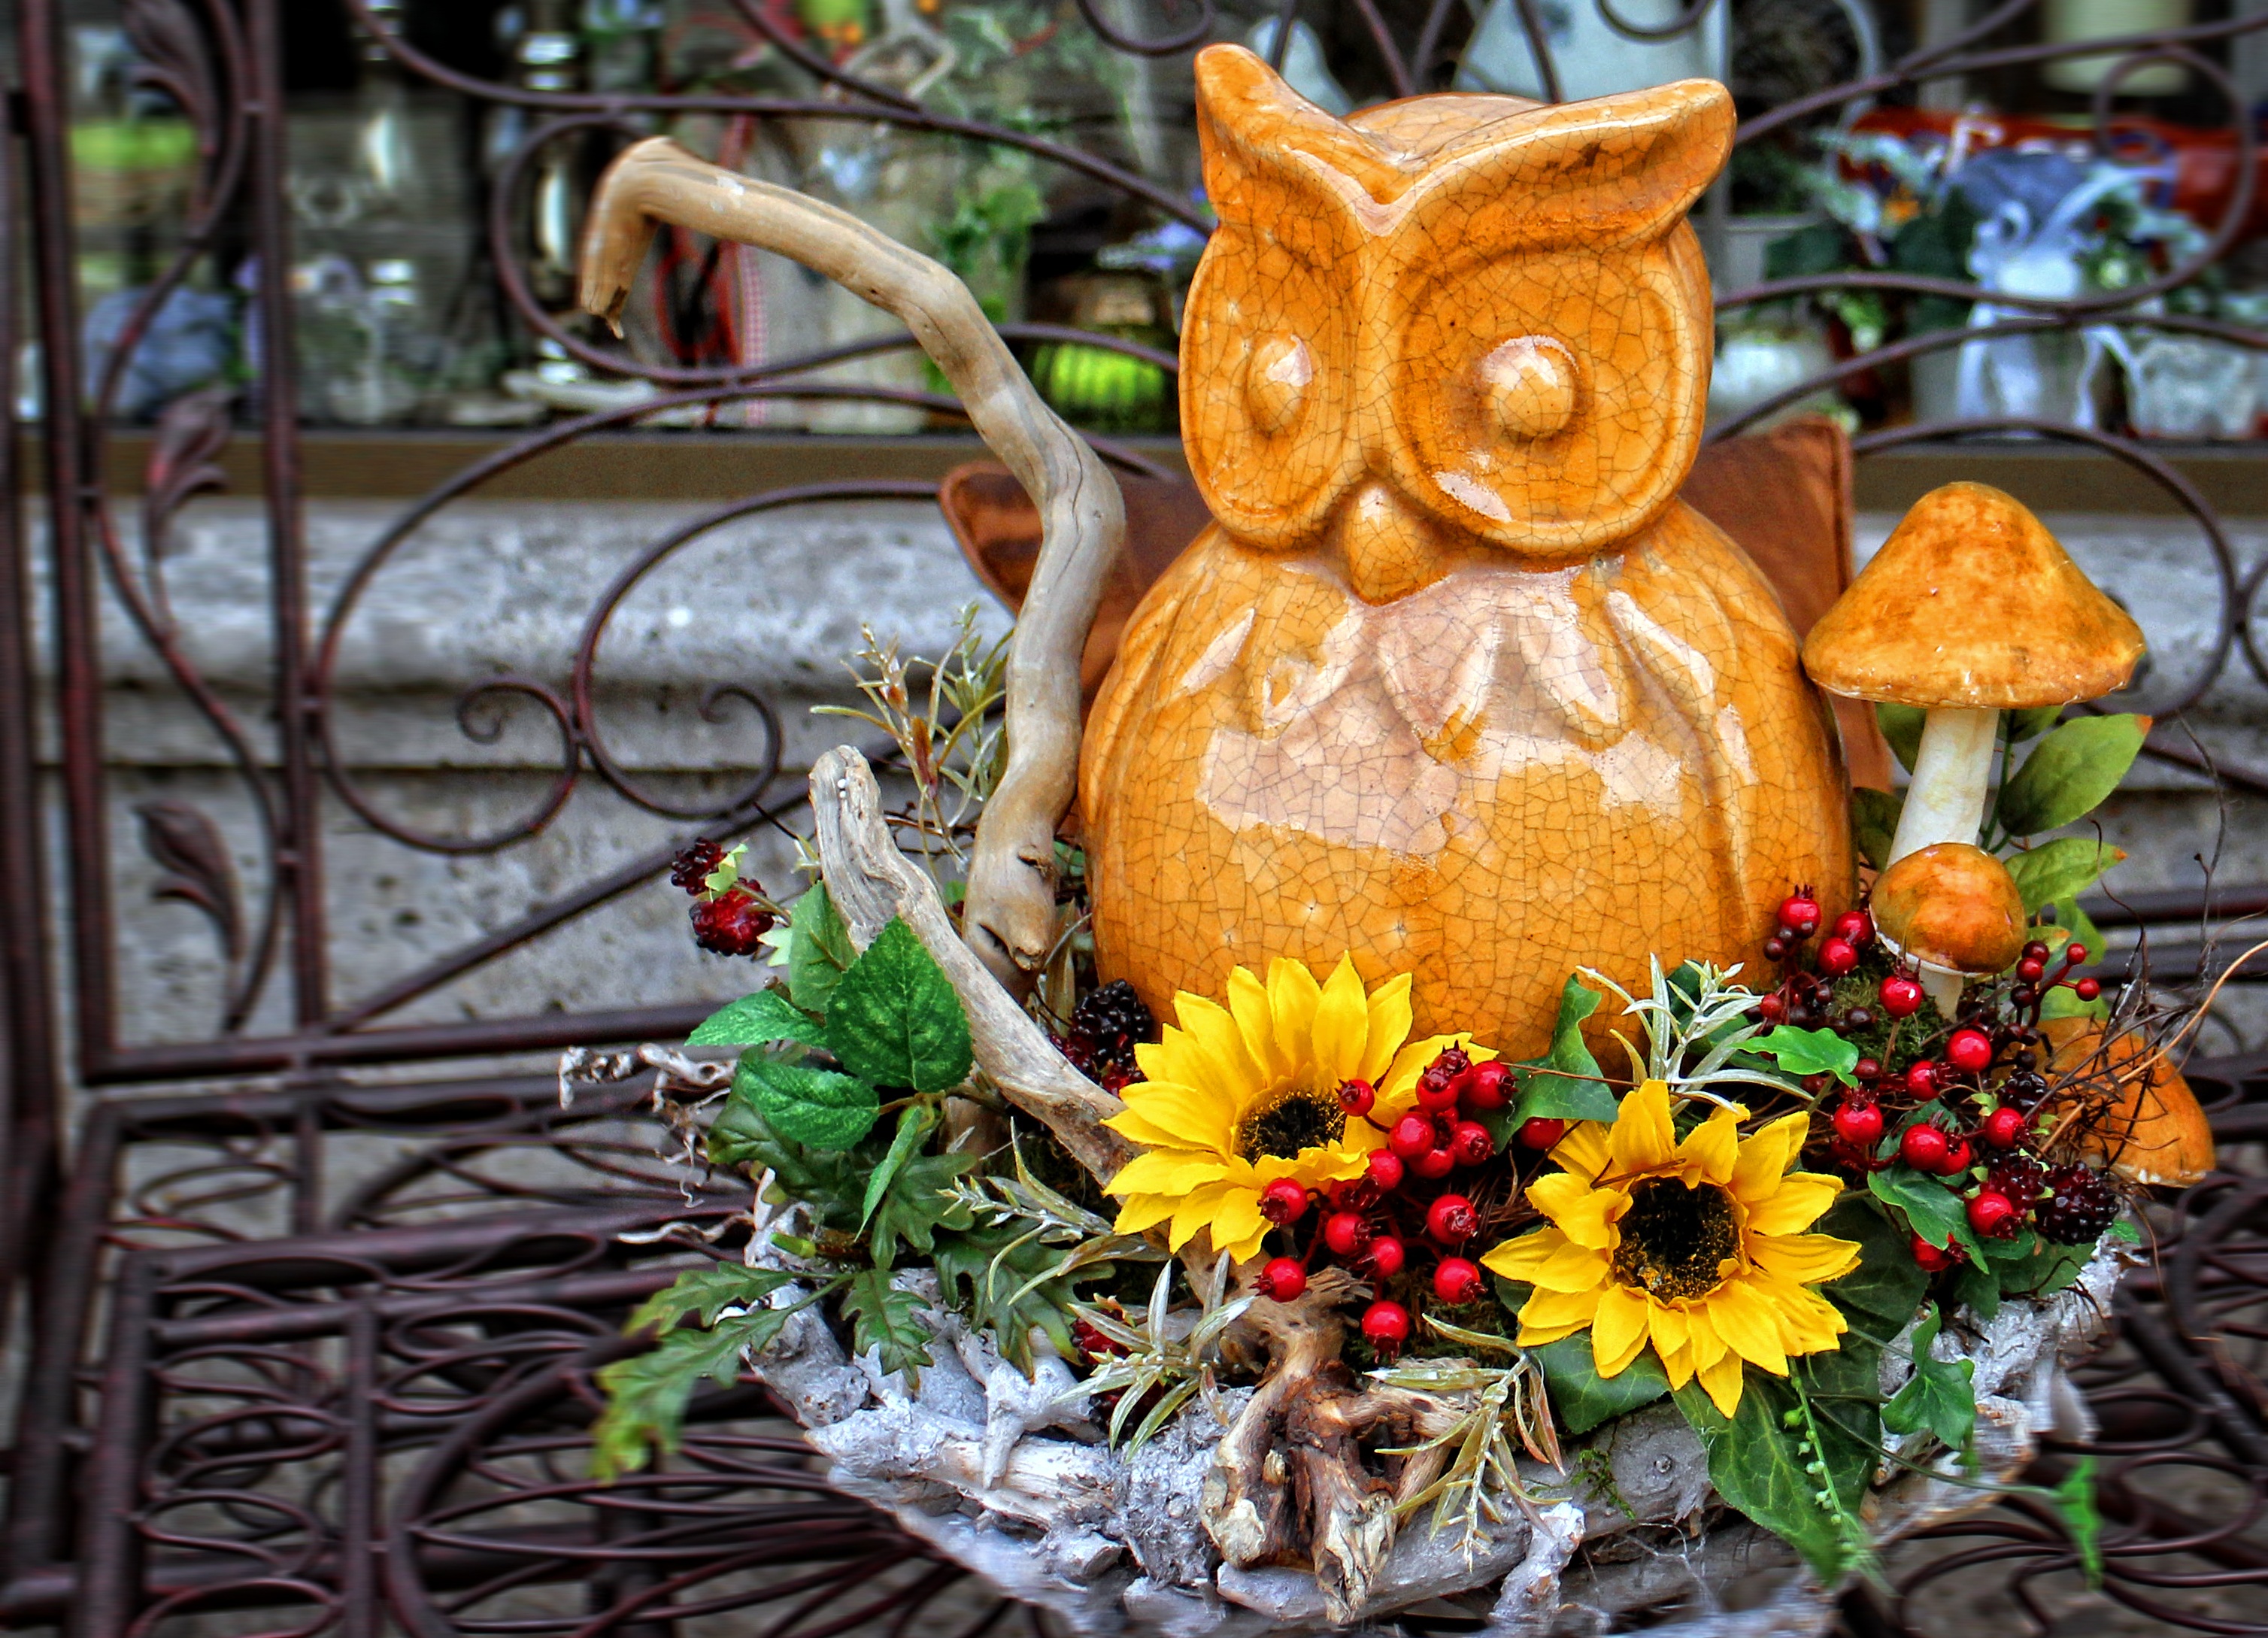
flower, statue, decoration, color, autumn, holiday, colorful, owl, deco, arrangement, christmas decoration, decorative, painted, carving, floristry, time of year, arts crafts